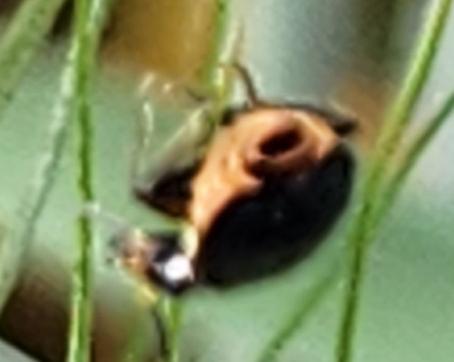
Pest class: predators